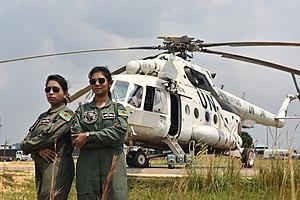
Légende: Bunia, Province de l'Ituri, RD du Congo. Pilotes féminines déployées par l'unité aérienne bangladaise (BANAIR) de la MONUSCO à Bunia. Ces deux aviatrices apportent leur expertise pour soutenir les opérations de la MONUSCO visant à apporter la paix et la stabilité en RDC. Photo MONUSCO/Force